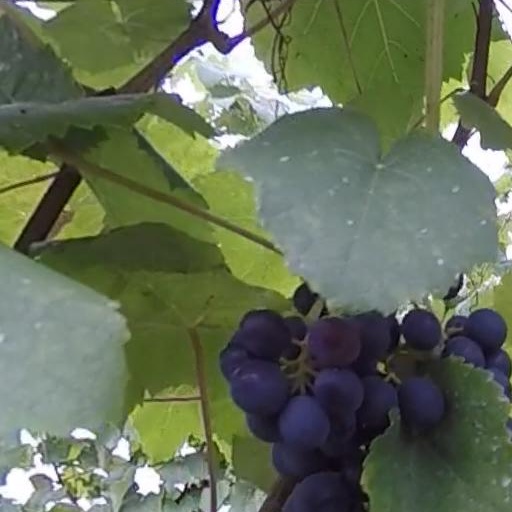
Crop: grape